Real Madrid CF

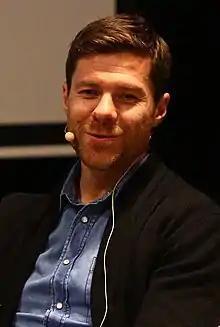
Xabi Alonso is the current manager of the club

As early as the 1930s, Barcelona "had developed a reputation as a symbol of Catalan identity, opposed to the centralising tendencies of Madrid". During the dictatorships of Miguel Primo de Rivera and especially Francisco Franco, all regional languages and identities in Spain were frowned upon and restrained. As such, most citizens of Barcelona were in strong opposition to Franco's regime. In that period, Barcelona gained their motto "Més que un club" ("English: More than a club") because of its alleged connection to Catalan nationalist as well as to progressive beliefs.